St Roque's Church, Mdina

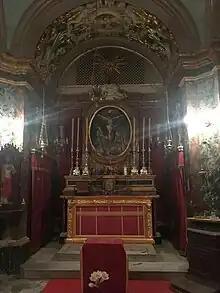
Interior of the Chapel

The original chapel building that stood on the site, of the present church, existed in 1393 under the dedication of the Holy Cross. However, the chapel was demolished in 1681 and another dedicated to Saint Roque was built in the 18th century. In time this chapel became known as Our Lady of Light, as a consequence of a painting depicting the Virgin of Light being installed in the chapel.